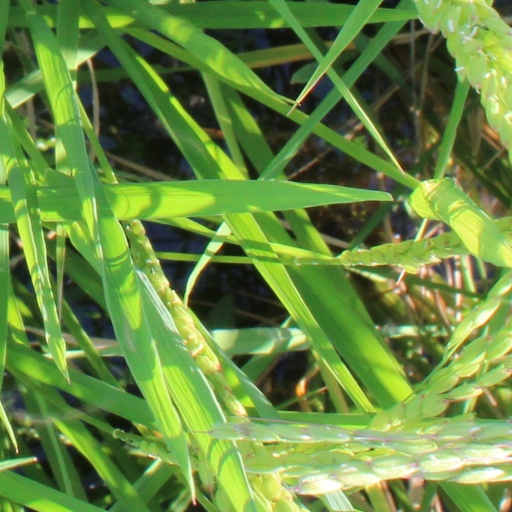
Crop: rice